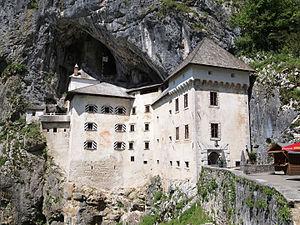
Les Alpes dinariques ou Dinarides sont un massif montagneux des Balkans occidentaux qui doivent leur nom au mont Dinara. Elles s'élèvent entre la plaine de Pannonie au nord-est et la mer Adriatique au sud-ouest, en plusieurs chaînes montagneuses orientées principalement selon un axe nord-ouest/sud-est, de la Slovénie au nord de l'Albanie où culmine leur plus haut sommet, à 2 692 mètres d'altitude : le Maja Jezercë. Elles couvrent au total six pays reconnus internationalement, auxquels peut s'ajouter le Kosovo. La plus grande ville est Sarajevo, capitale de la Bosnie-Herzégovine. Trois climats distincts influencent le massif : méditerranéen à l'ouest, montagnard au centre, où le relief est le plus élevé, et continental à l'est.